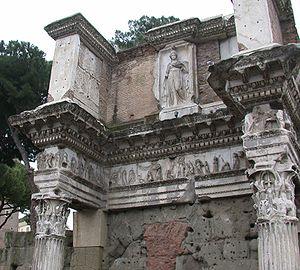
Les forums impériaux sont un ensemble de grandes places occupant une zone de plus de 500 mètres de long sur 300 mètres de large environ, situé au nord-est immédiat du Forum Romain, au cœur de la Rome antique. Leurs constructions s'étalent sur près de deux siècles.
Le forum de Nerva ou forum transitorium est un des forums impériaux de Rome, l'avant-dernier à être construit, tout à la fin du Iᵉʳ siècle. Les travaux entrepris sous Domitien sont achevés sous Nerva. Il se situe dans l'actuel rione de Monti.